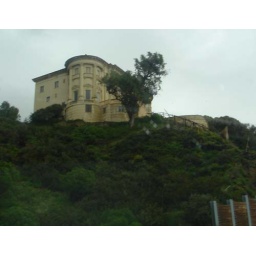
Driving down the coast back from , this was a cool house in Santa Monica ..